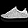
Label: Sneaker